Three Summers

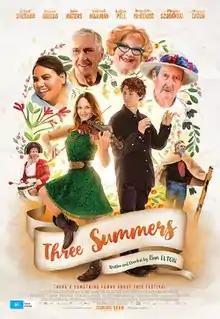

Three Summers is an Australian romantic comedy film, written and directed by Ben Elton. It was filmed and is set in Western Australia. Over three consecutive years, two musicians (played by Rebecca Breeds and Robert Sheehan) meet and fall in love at the festival amidst a microcosm of Australian society. The film has a large ensemble cast including Magda Szubanski, Michael Caton, Deborah Mailman, Jacqueline McKenzie, and John Waters.